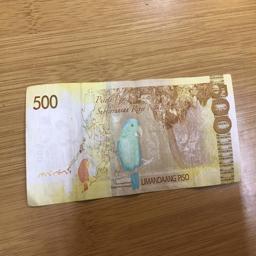
Label: 500_Back